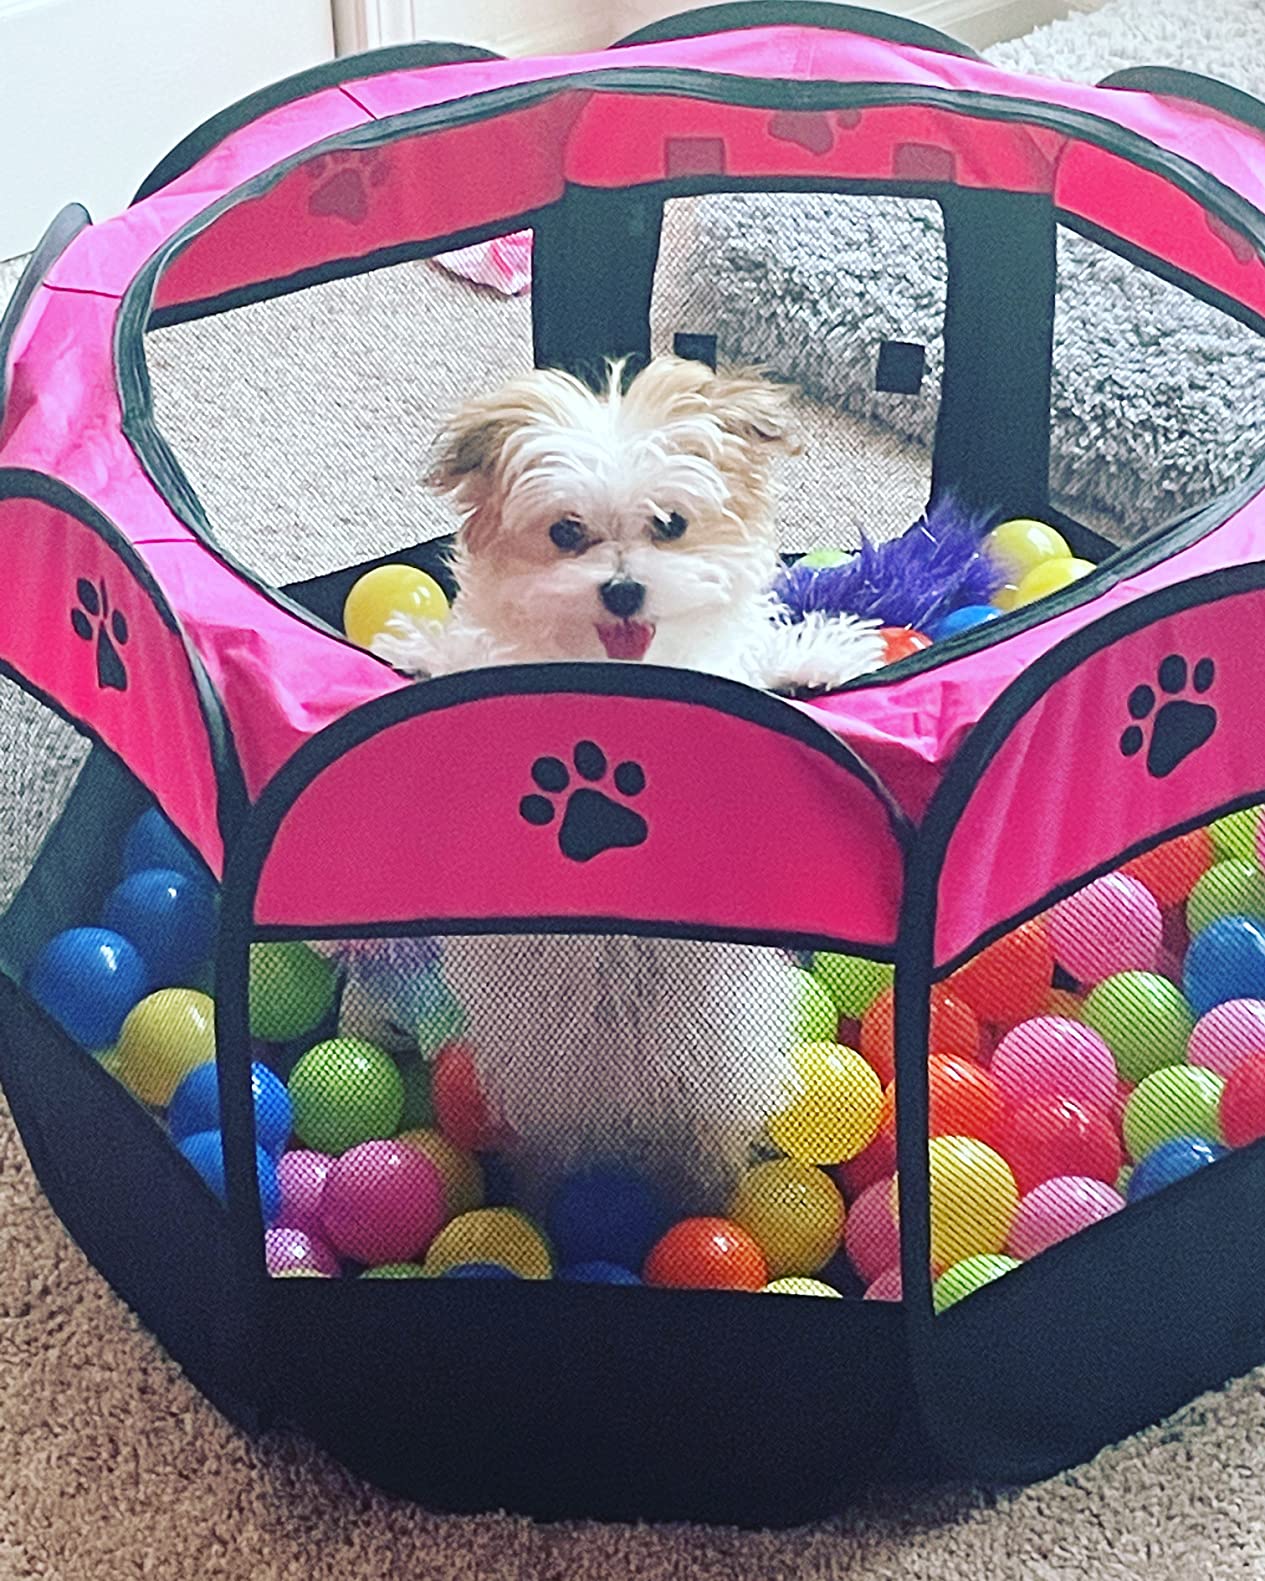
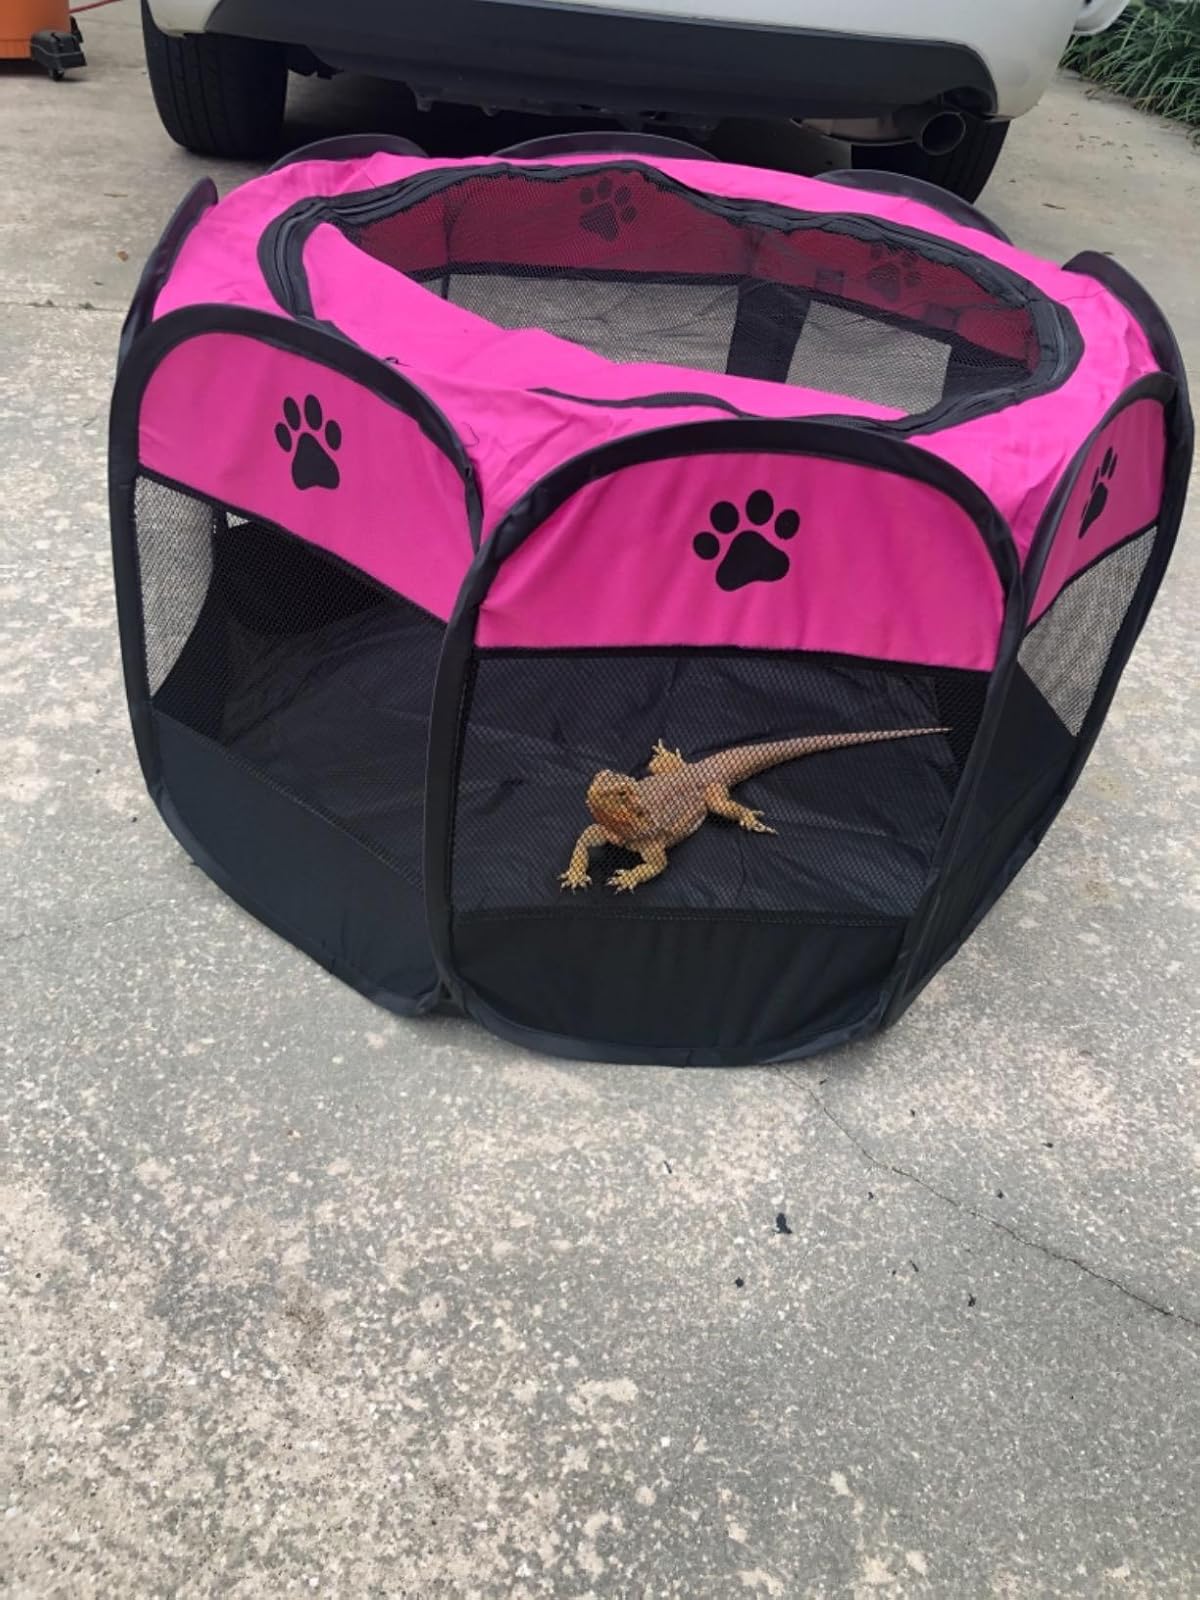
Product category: items_kennel
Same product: yes